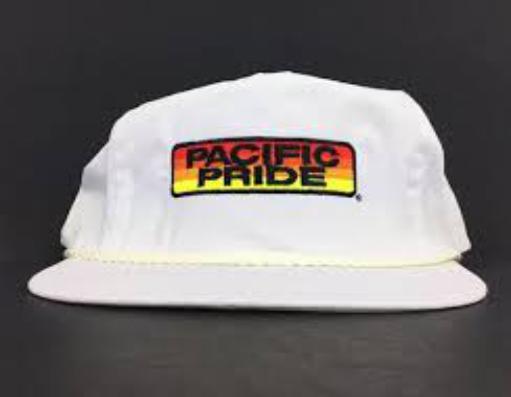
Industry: Transportation